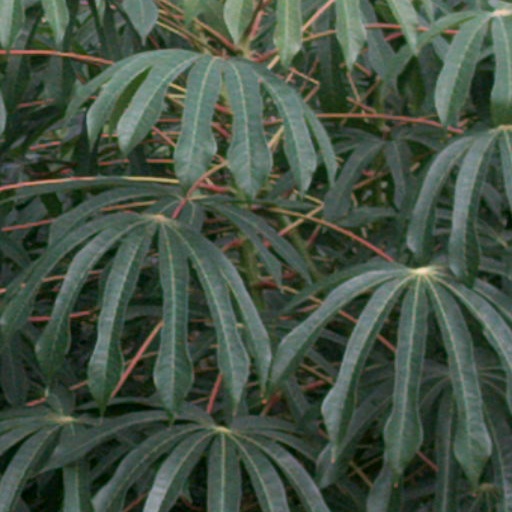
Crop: cassava